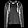
Label: Pullover